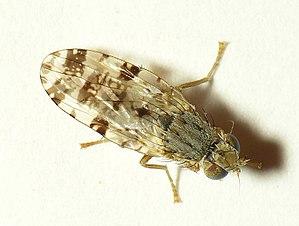
Tephritis est un genre d'insectes diptères. C'est le sixième plus grand genre de Tephritidae avec environ 170